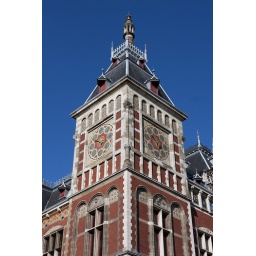
The station building of Amsterdam Centraal was designed by Pierre Cuypers and A. L. van Gendt, and opened in 1889.